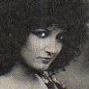
Age: 19